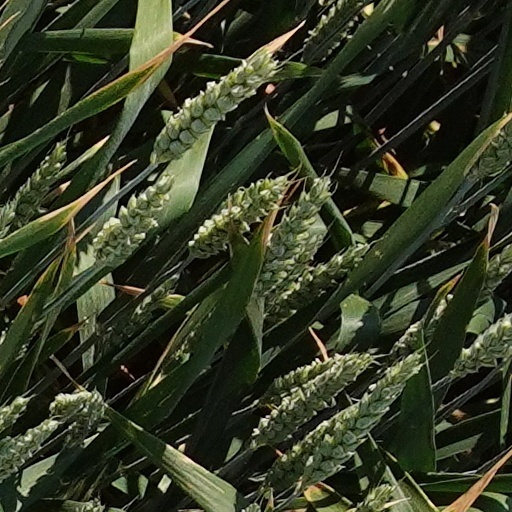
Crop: wheat